Barney Herbert

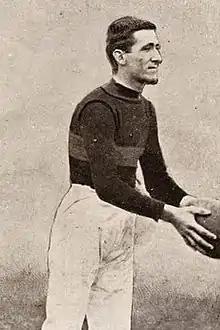
Herbert in 1910

Bernard Vincent Herbert (20 February 1889 – 14 December 1949) was an Australian rules footballer who played in the VFL between 1909 and 1921 for the Richmond Football Club. He served as Richmond's President from 1932 to 1935 and again in 1939.